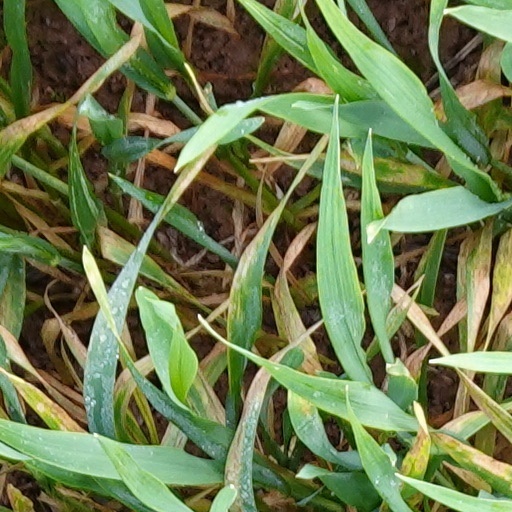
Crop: wheat